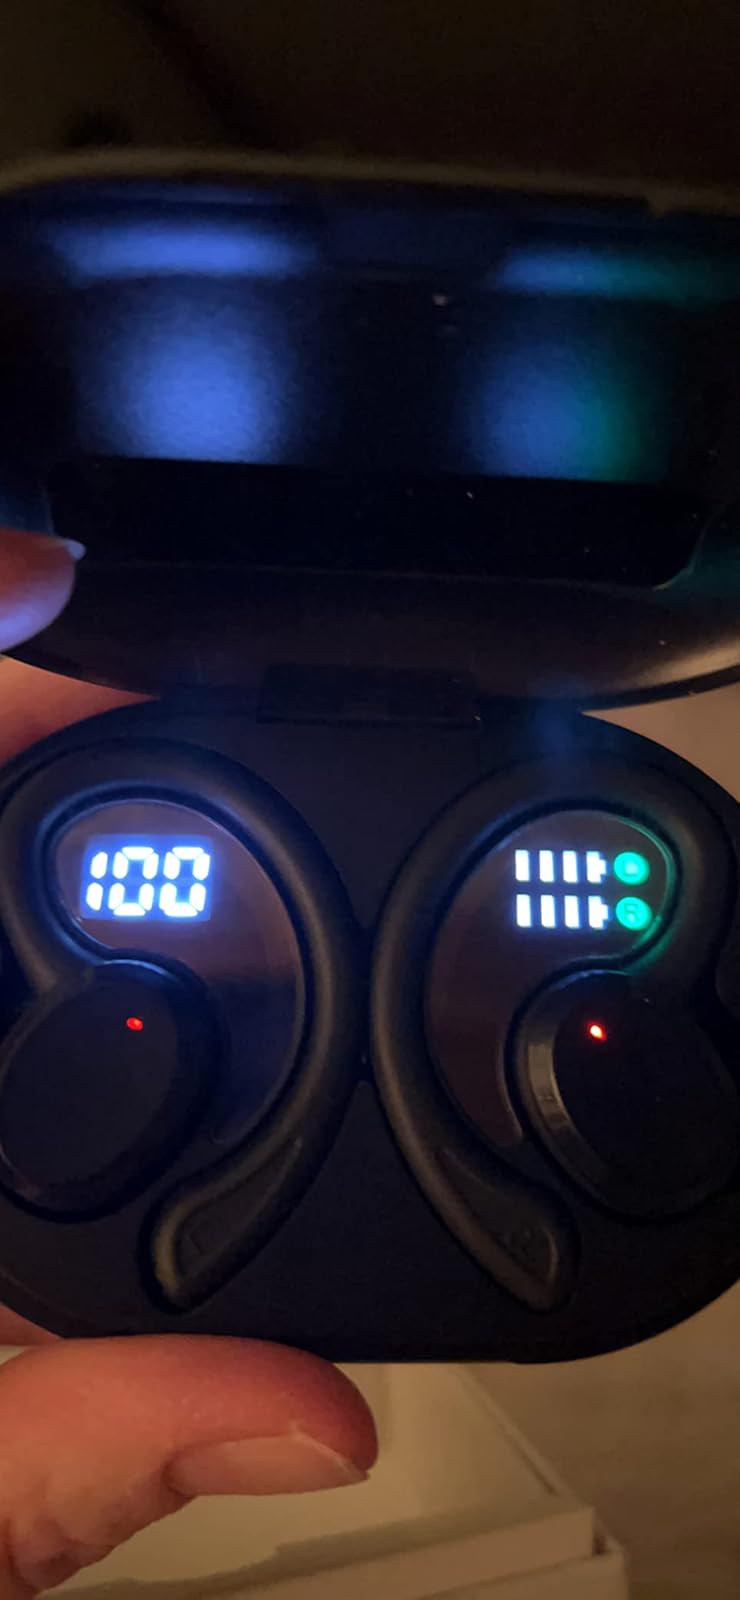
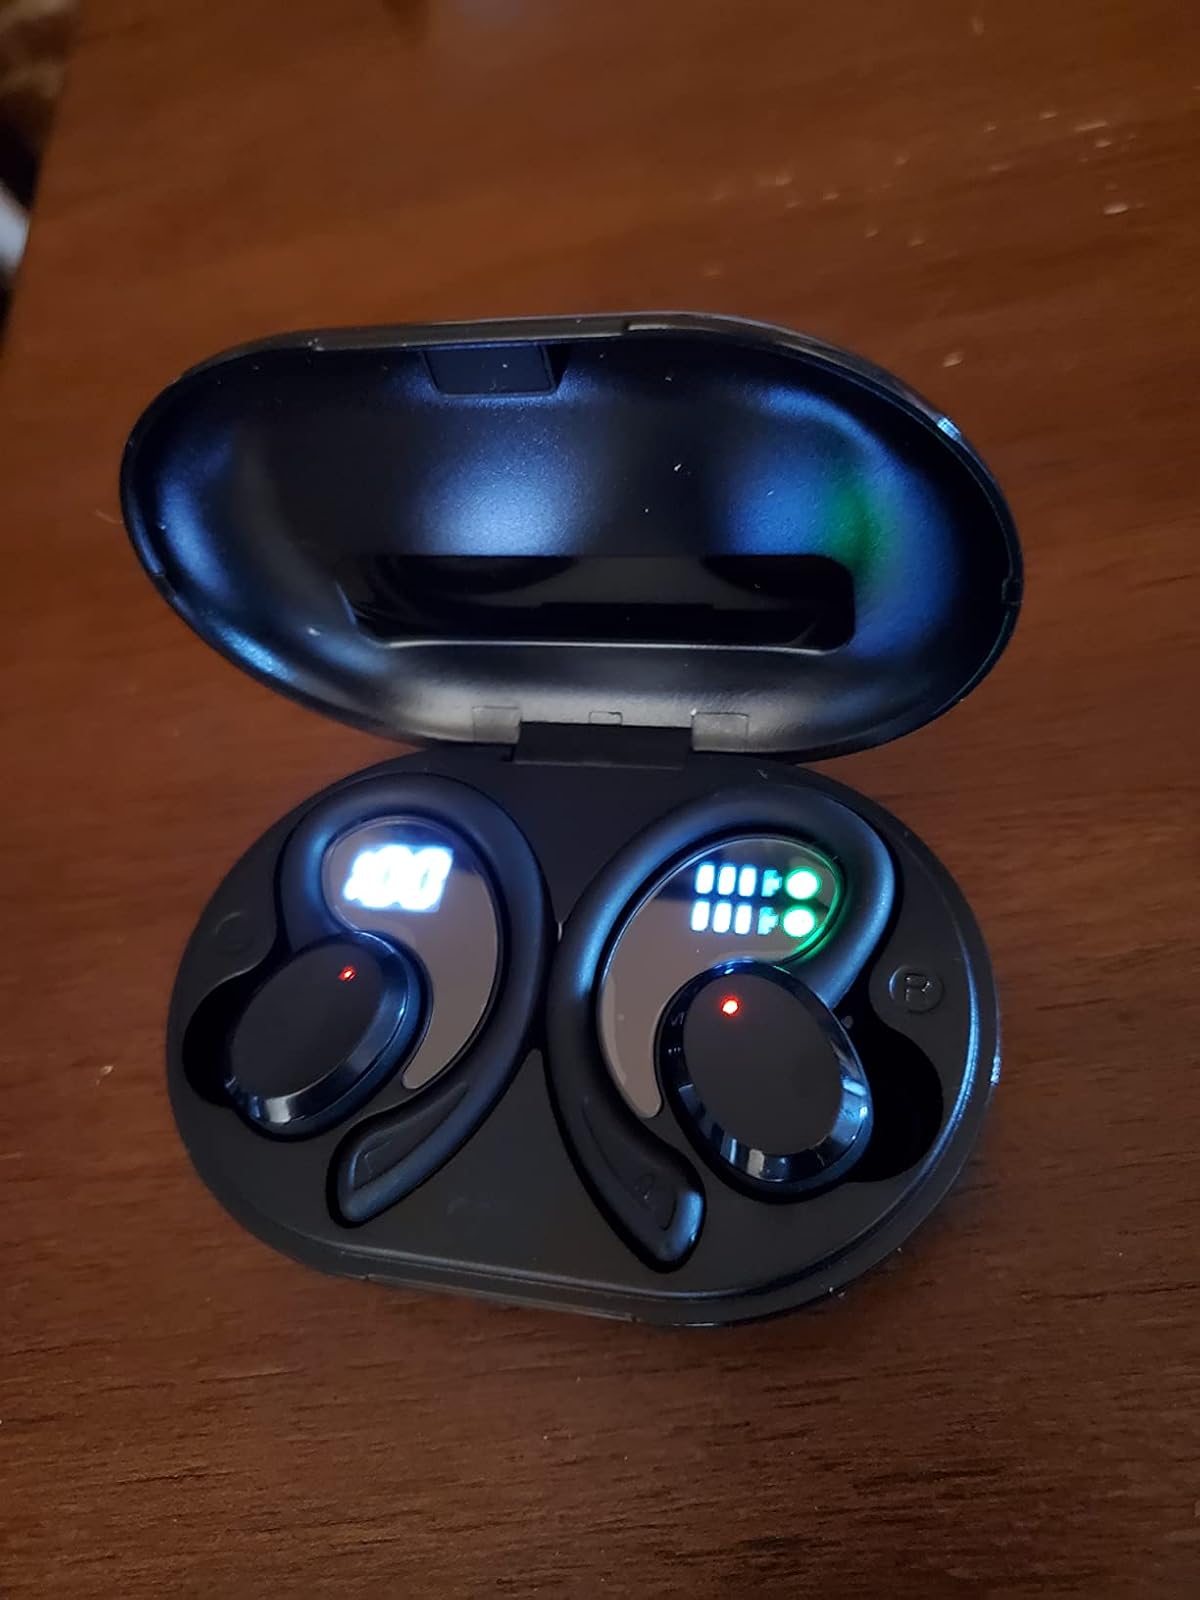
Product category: earbuds
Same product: yes